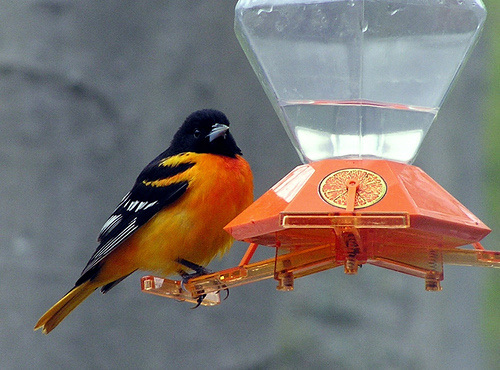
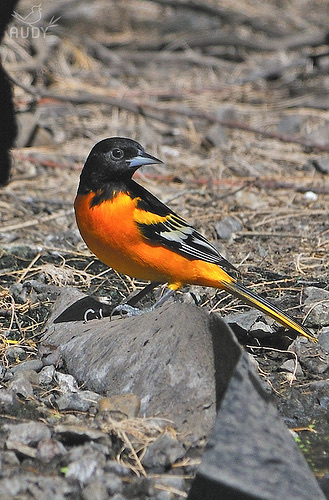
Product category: misc
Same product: yes